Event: Nepal Earthquake
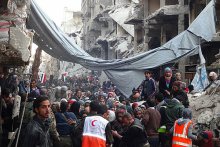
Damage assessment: damage